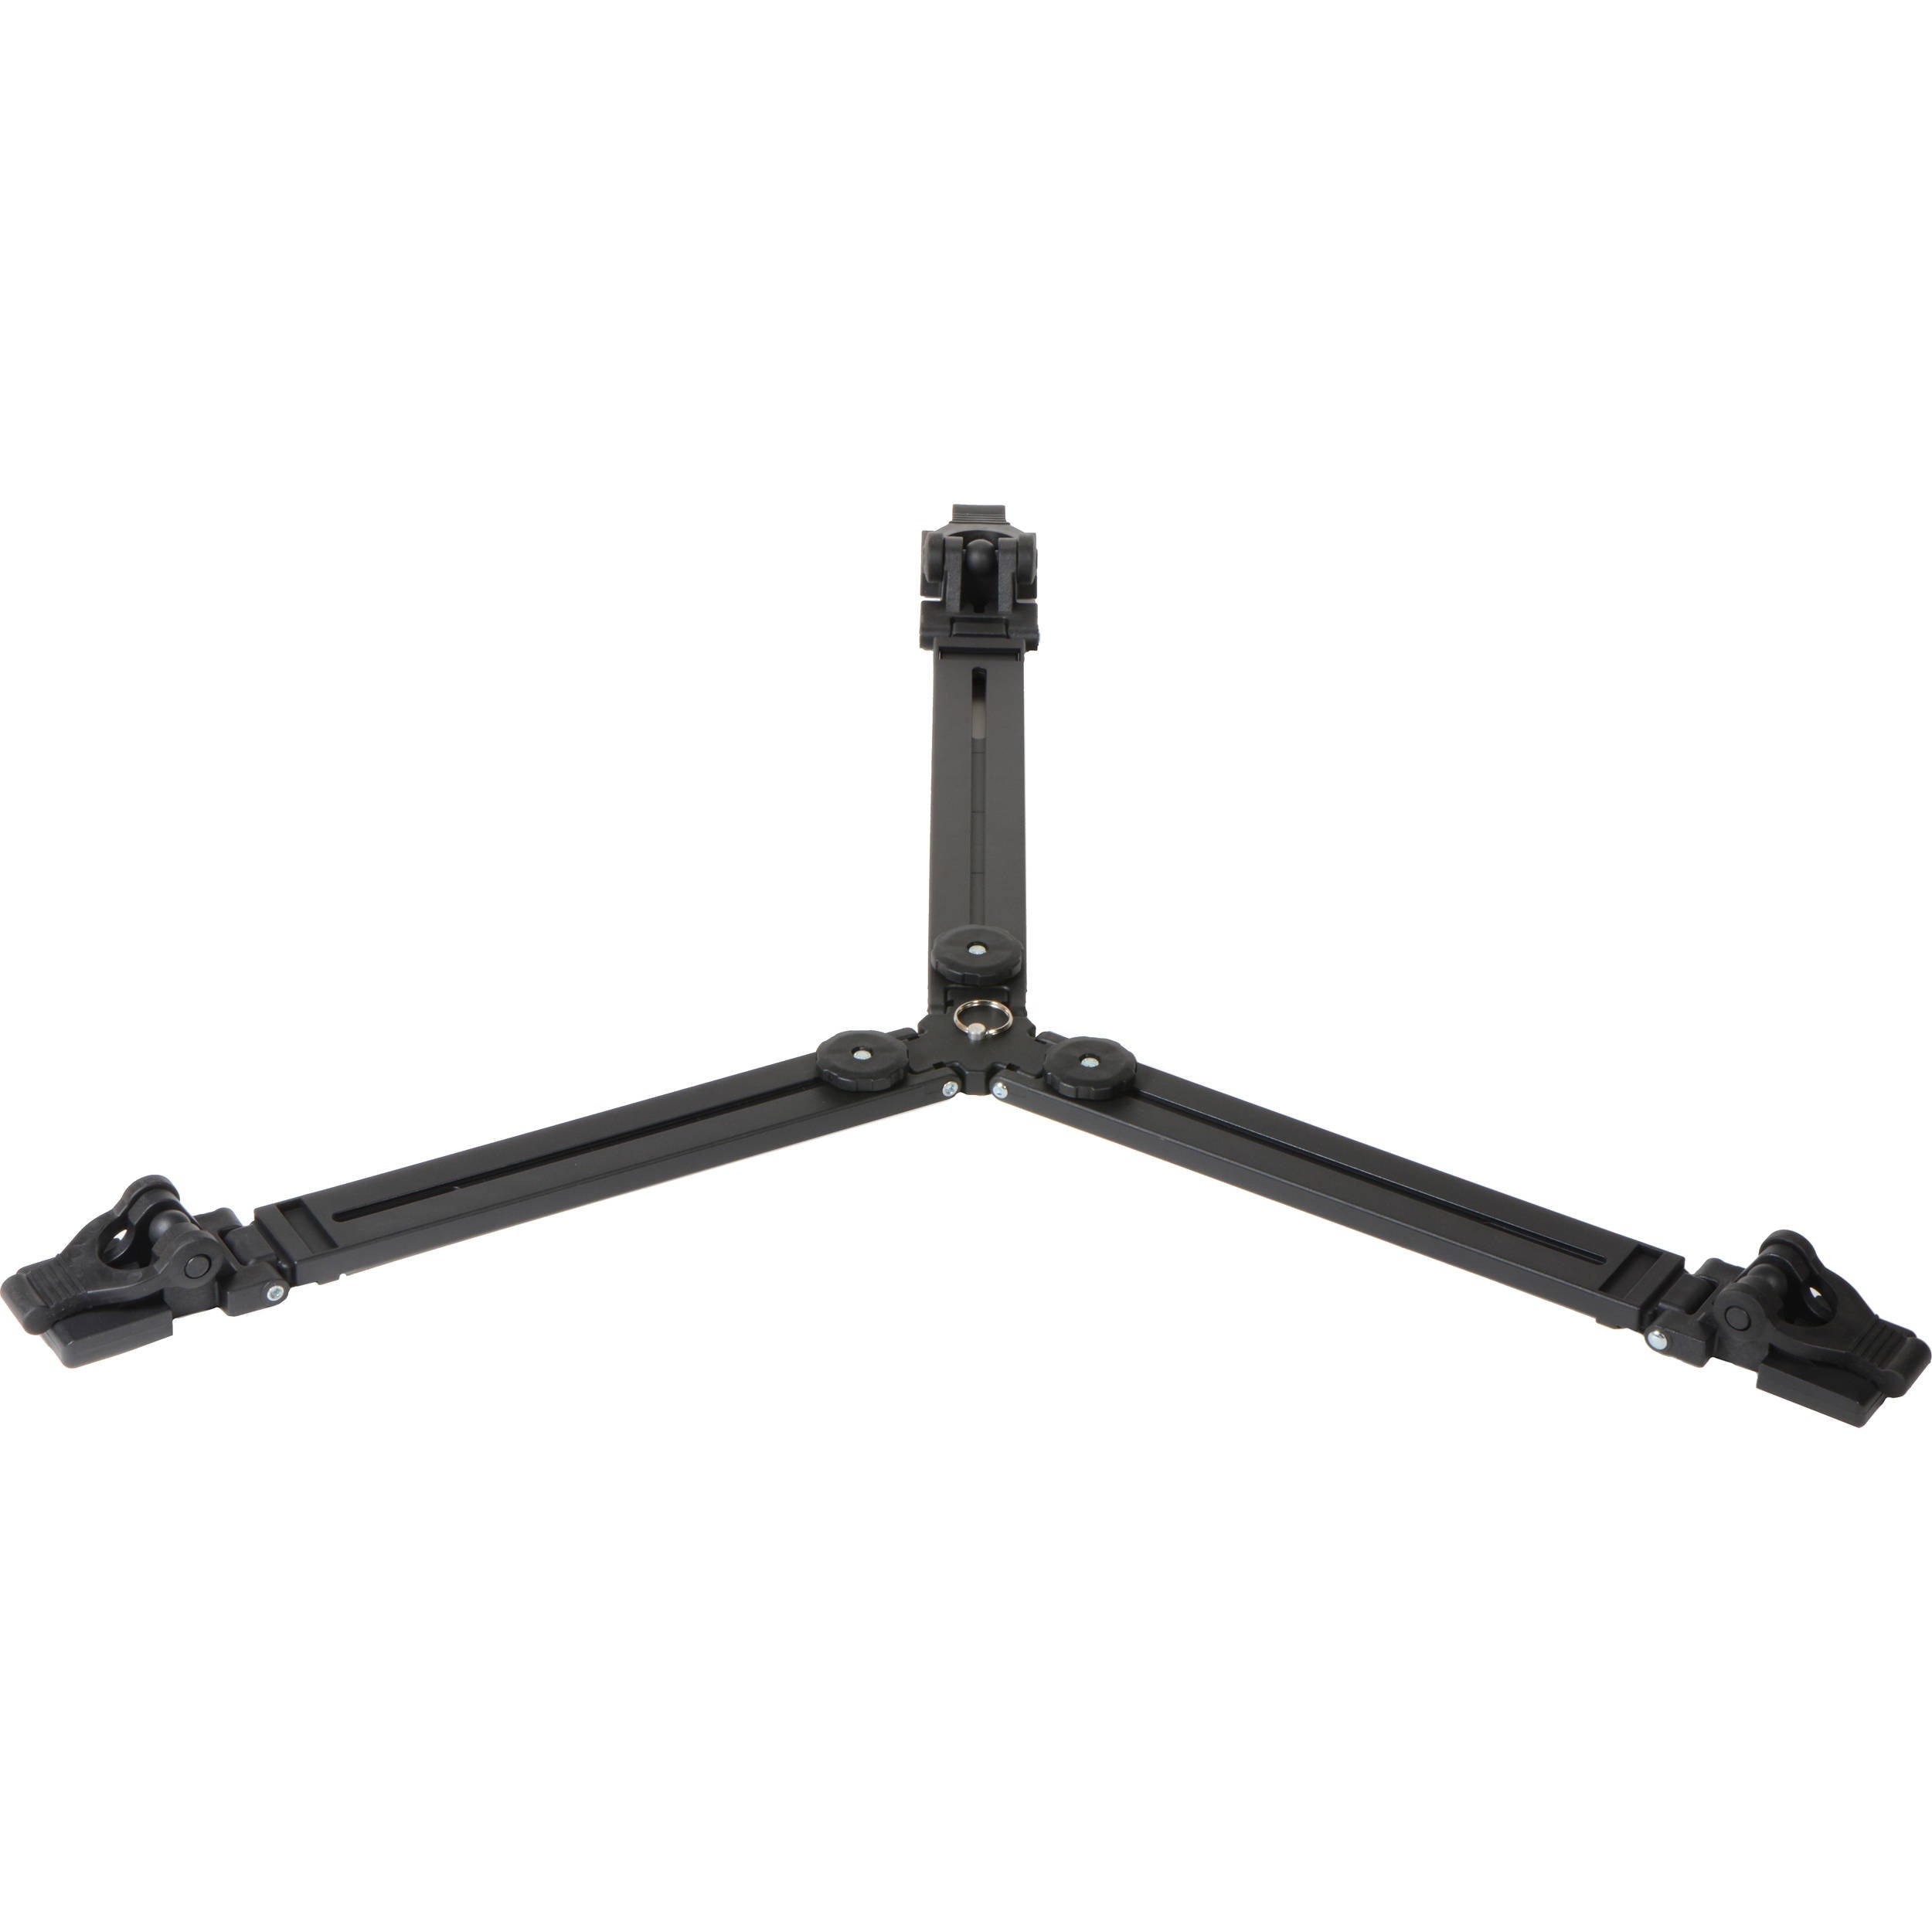
Manfrotto Tripod Ground Spreader for Spiked Feet
Universal tripod spreader with variable diameter width controls from 80mm to 130mm Accepts spiked tip tripod.
Brand: Manfrotto
Category: Cameras & Optics > Camera & Optic Accessories > Tripod & Monopod Accessories > Tripod Spreaders